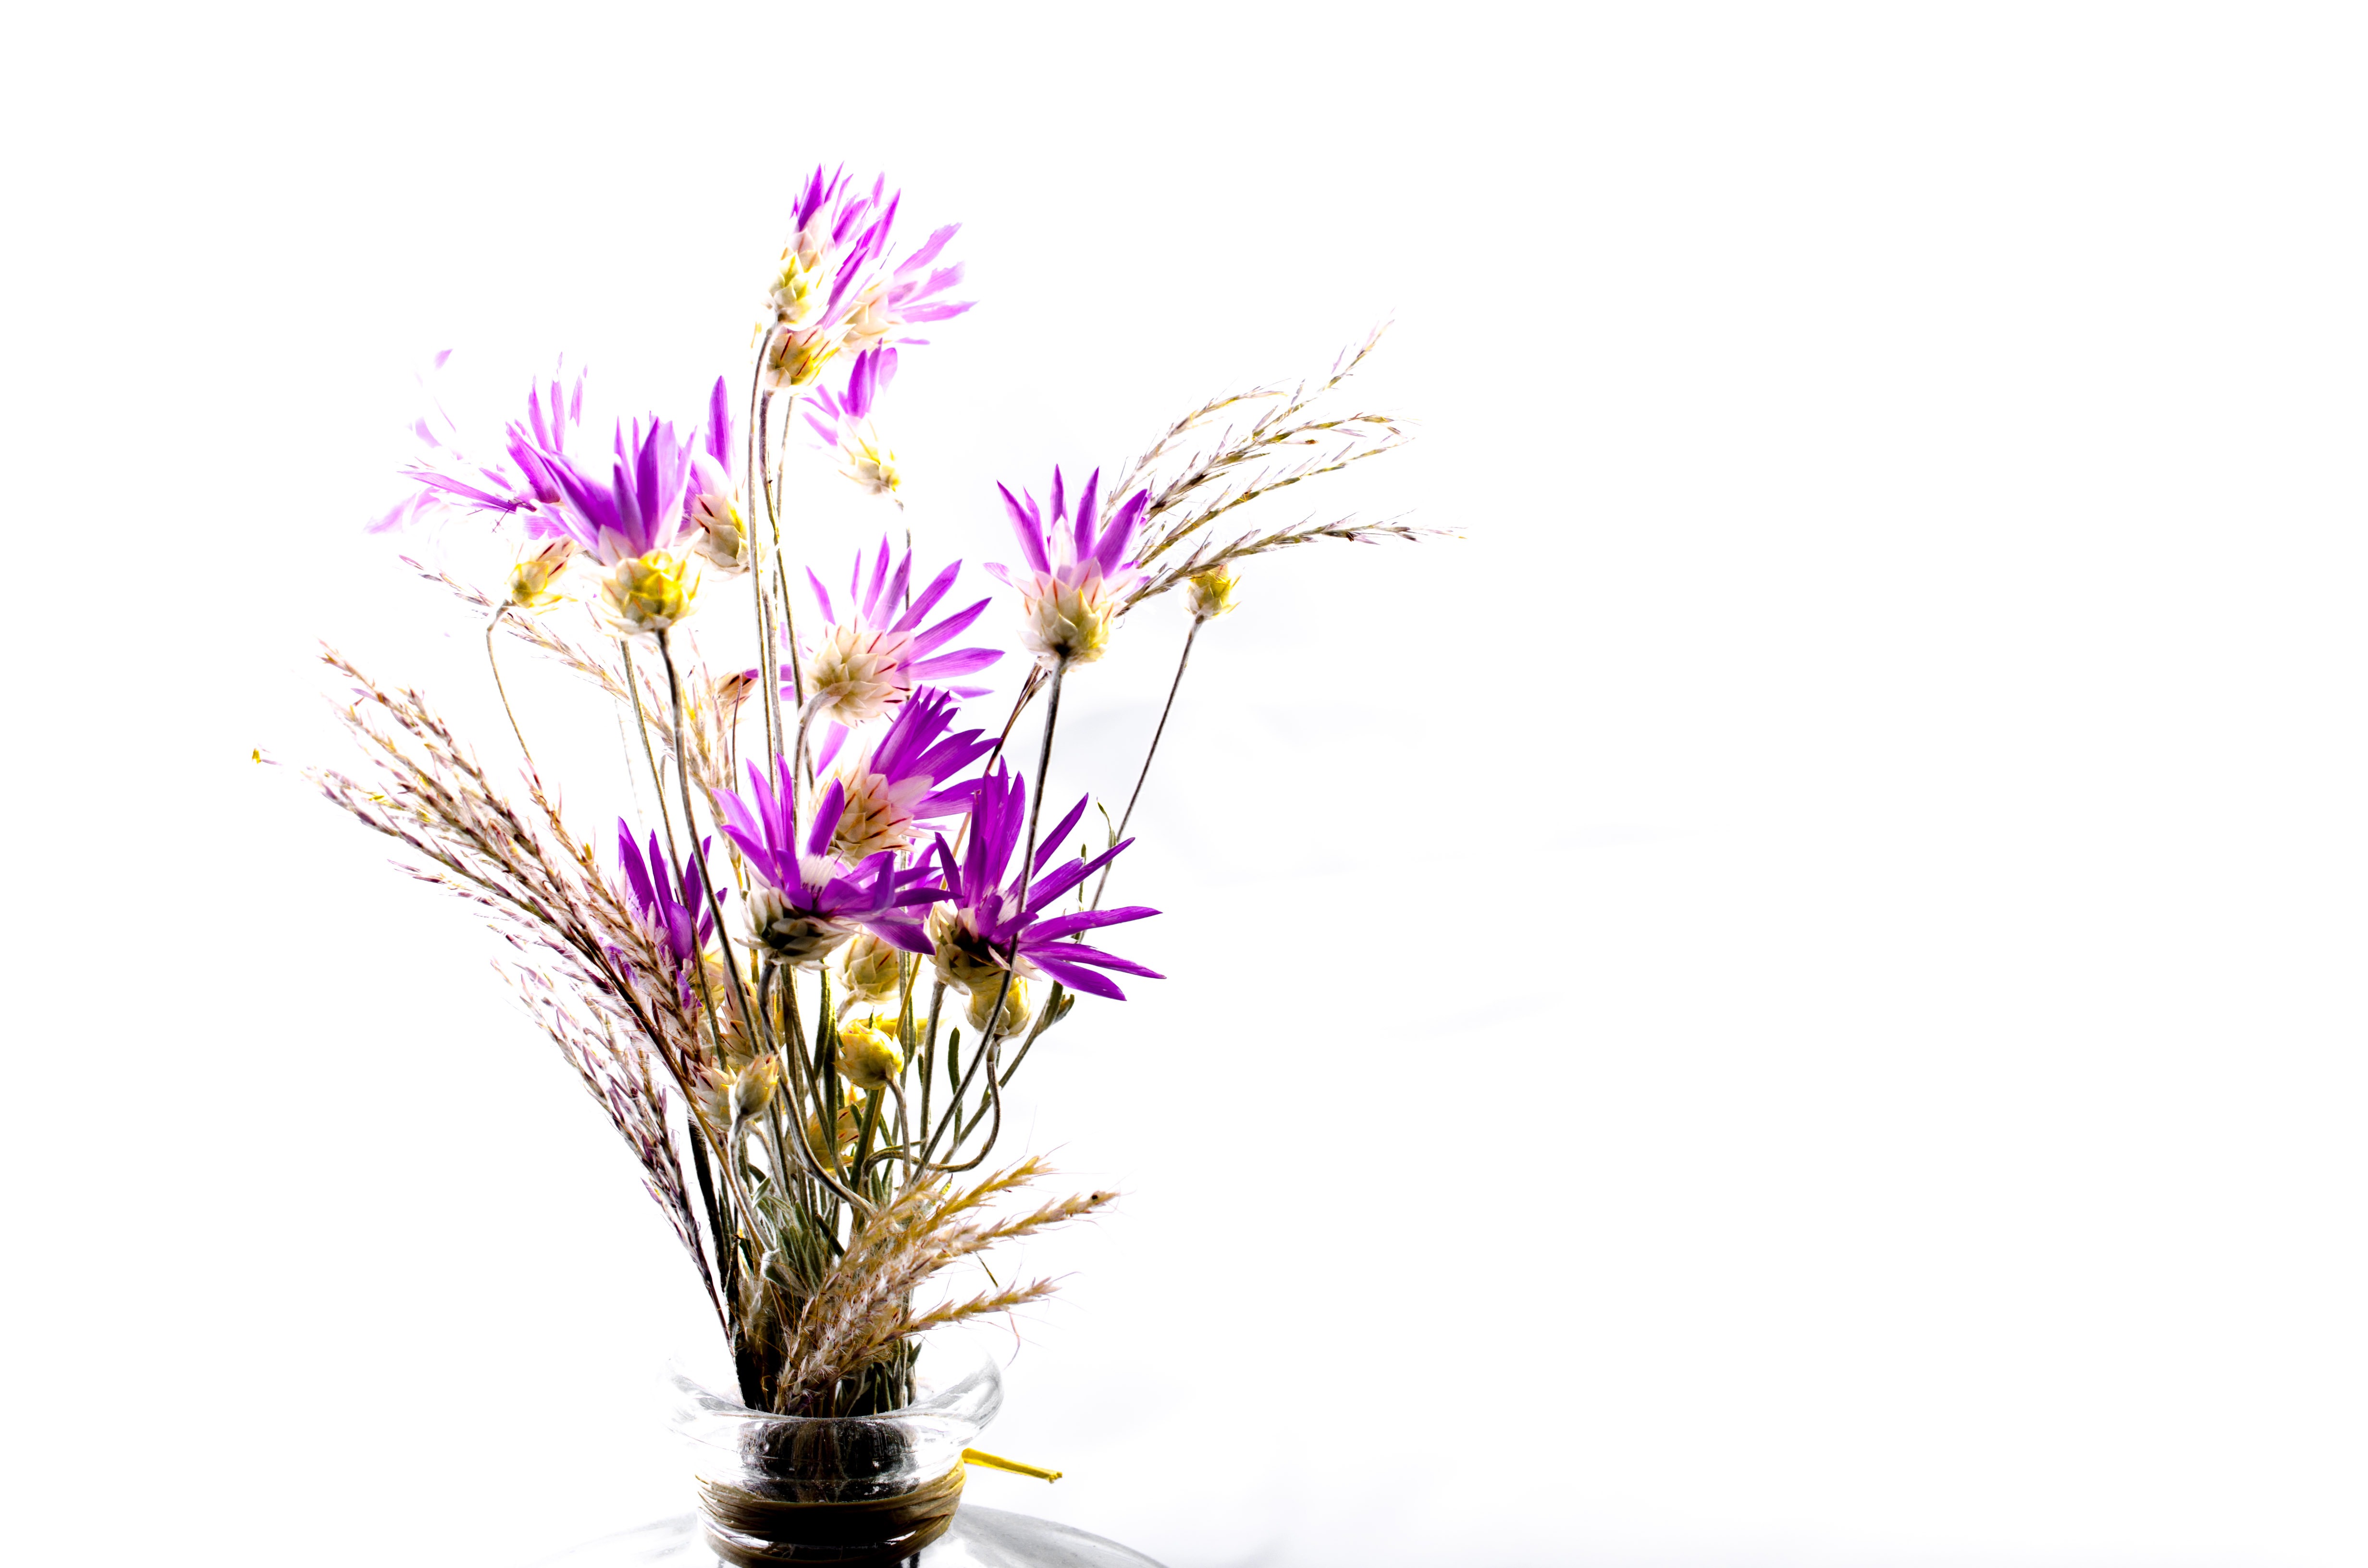
branch, plant, flower, flora, art, floristry, zinnia, dried flowers, flowering plant, flower bouquet, cut flowers, ikebana, floral design, grass family, land plant, flower arranging